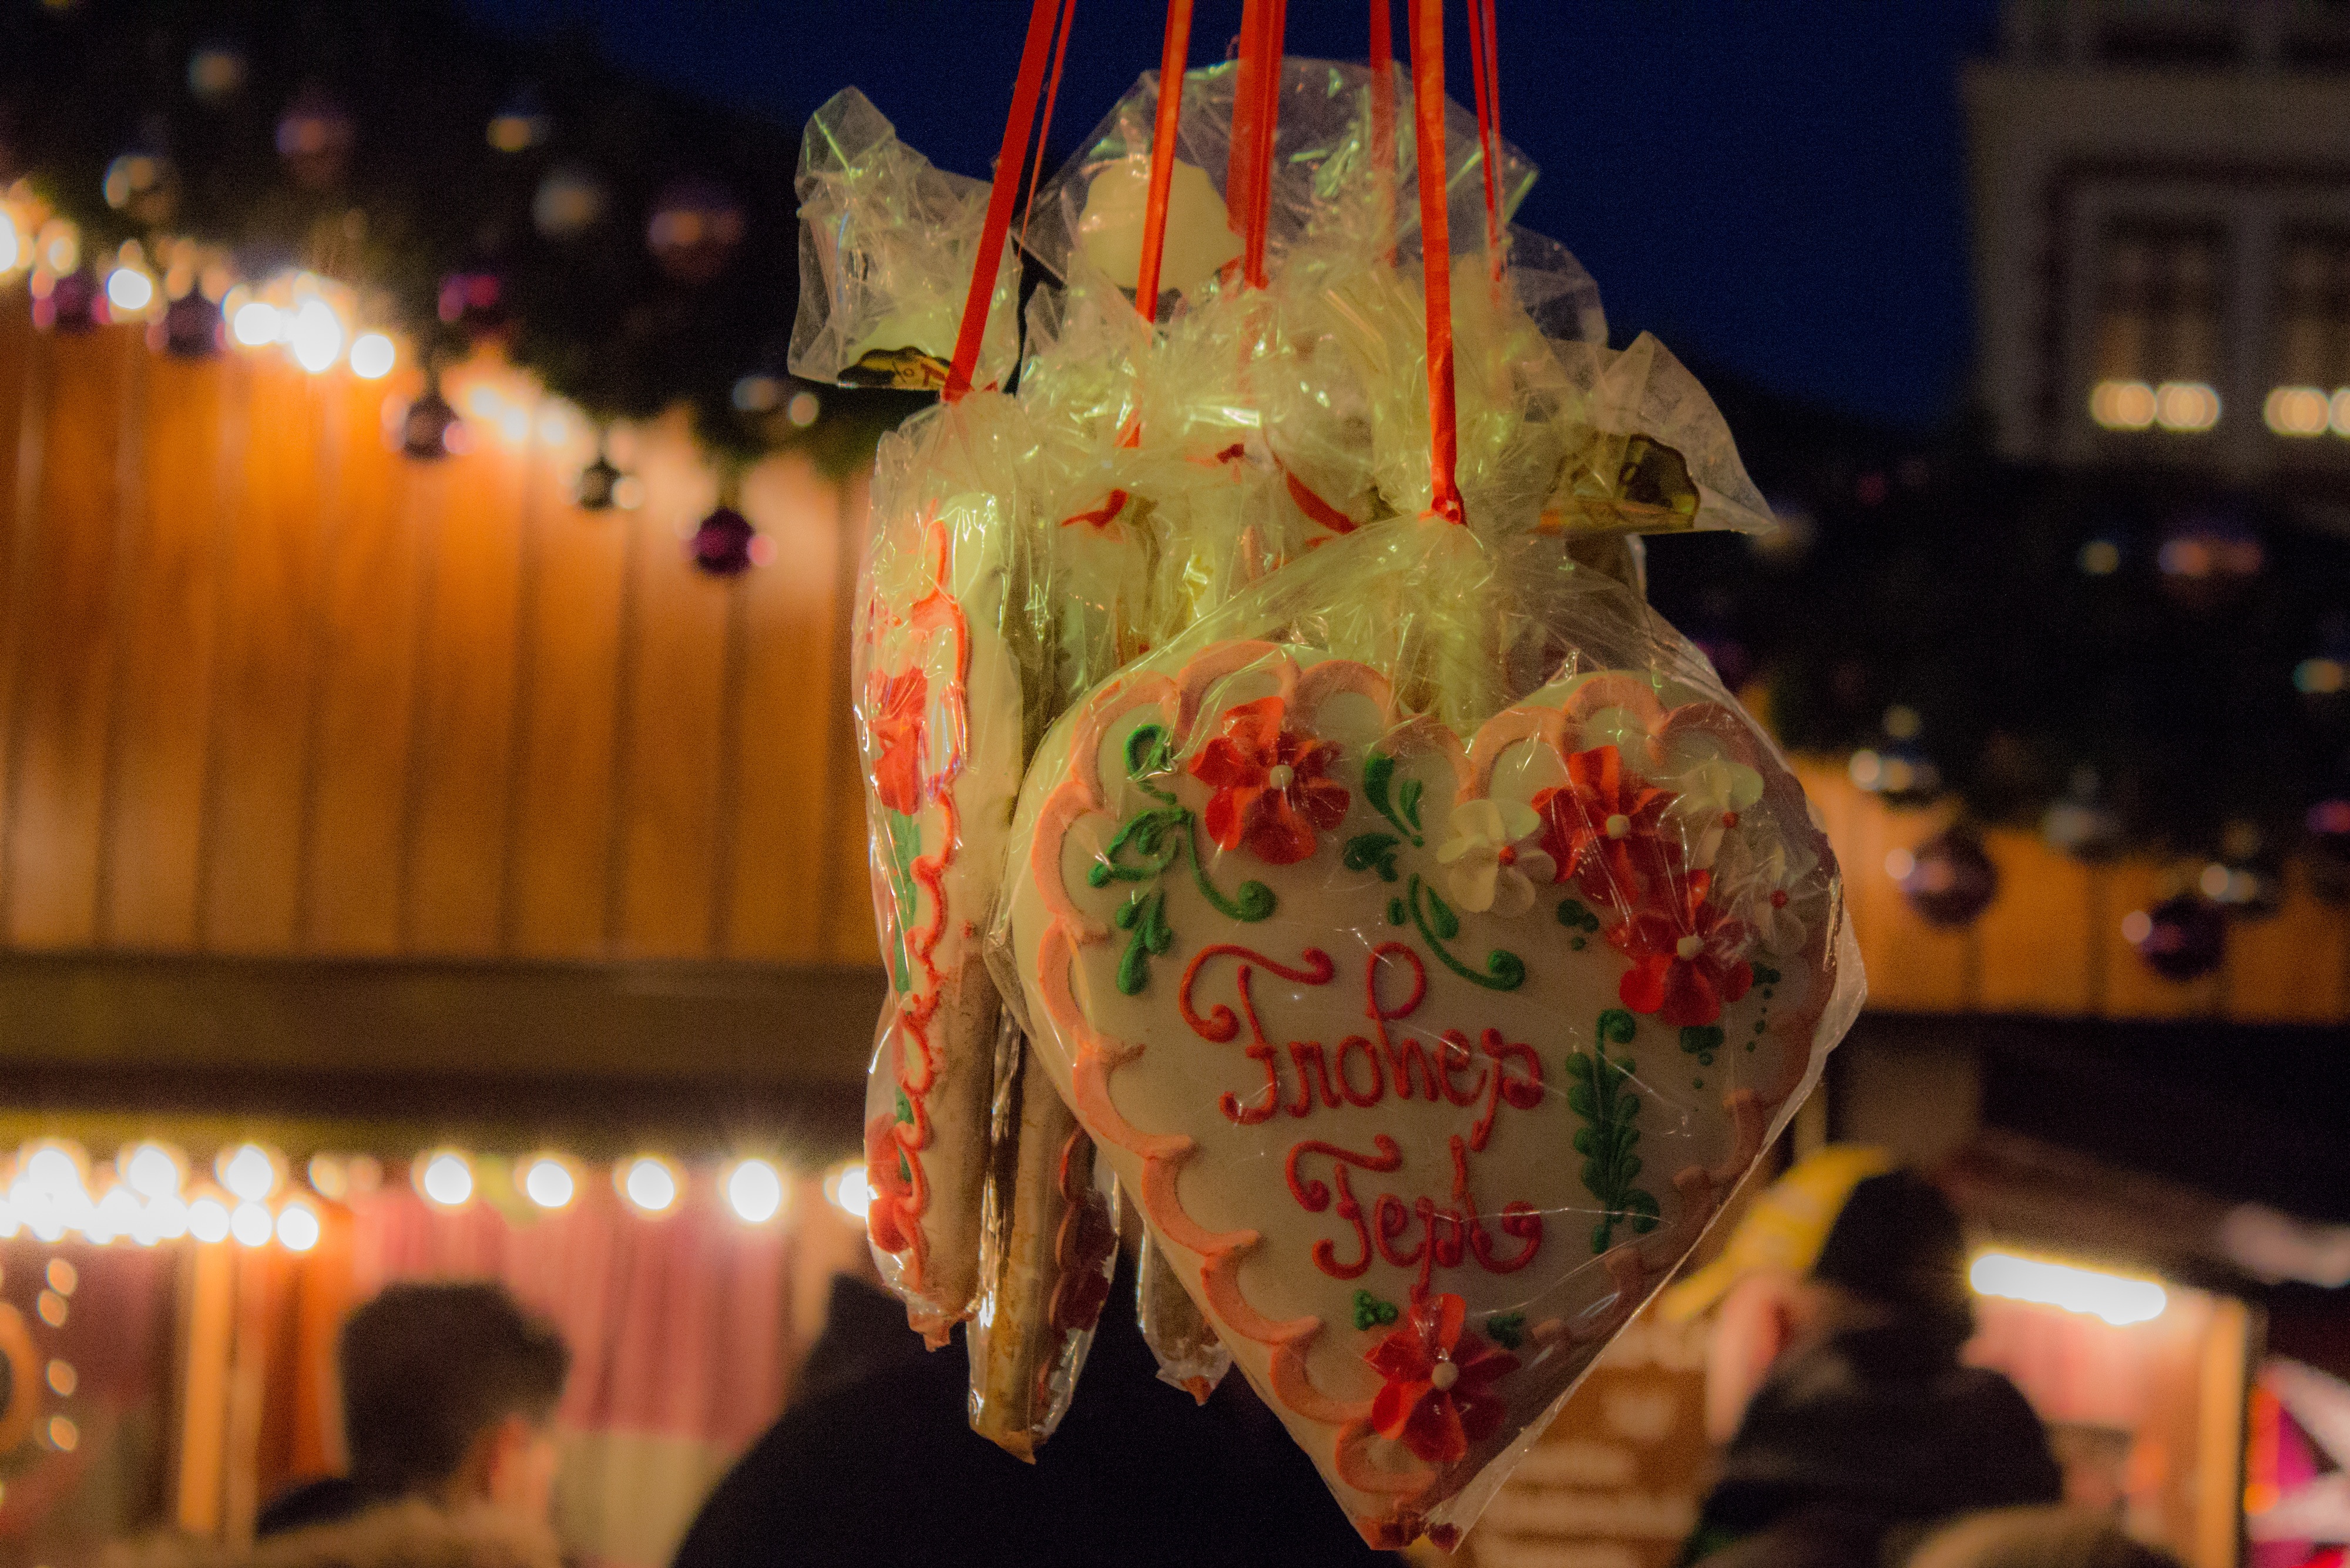
carnival, holiday, christmas, advent, christmas time, stand, stall, event, christmas market, christmas decorations, sugar font, gingerbread heart, bude, chinese new year